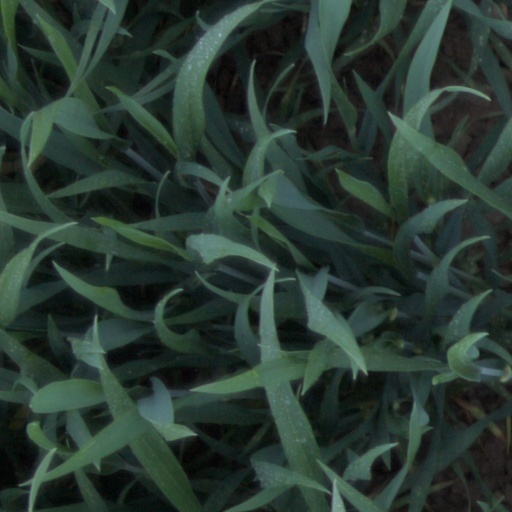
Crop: wheat